Chesty Morgan

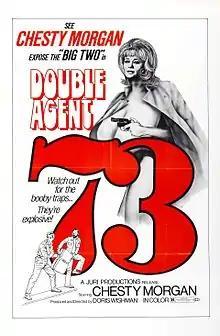
Poster for "Double Agent 73"

Following moving to the United States in the late 1950s, and the death of her husband in 1965, Morgan began her career as a stripper in the early 1970s, using the name "Zsa Zsa". A nightclub owner suggested she call herself "Chesty Morgan". She never stripped below the waist, and in traditional burlesque fashion, valued the tease as much as the strip. She was occasionally arrested, allegedly for letting men near the stage touch the tops of her breasts to verify that they were real.